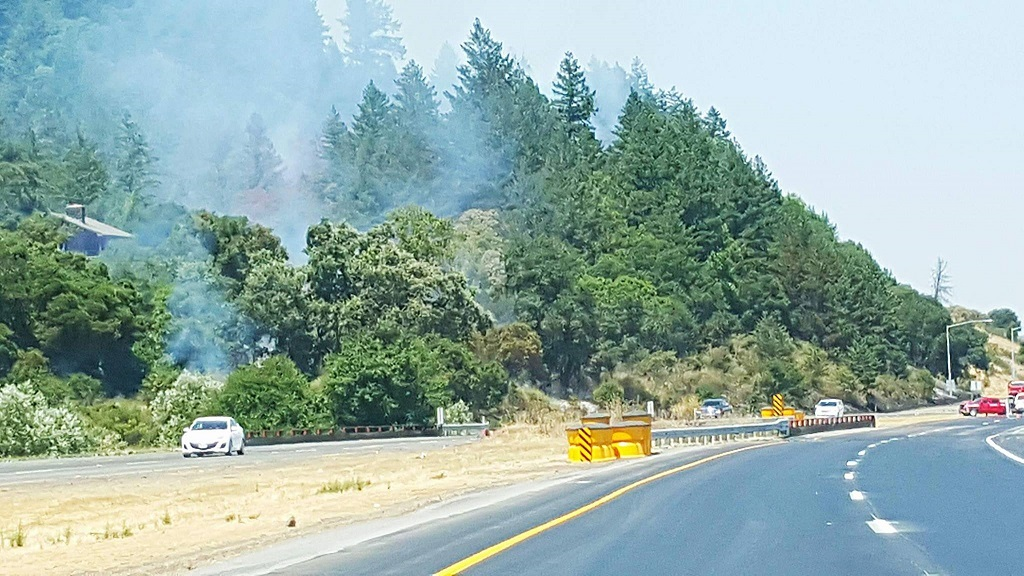
Fire: no
Smoke: yes